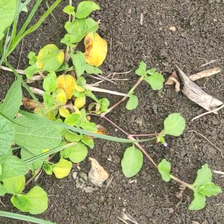
Weed species: Kena_(Commplina_benghalensio)